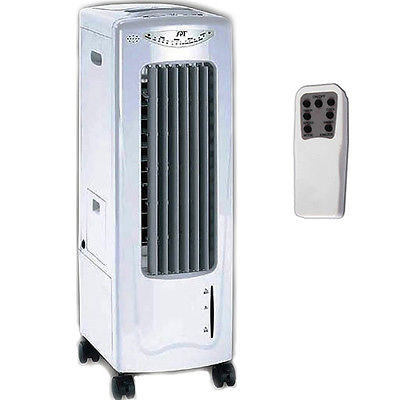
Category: fan